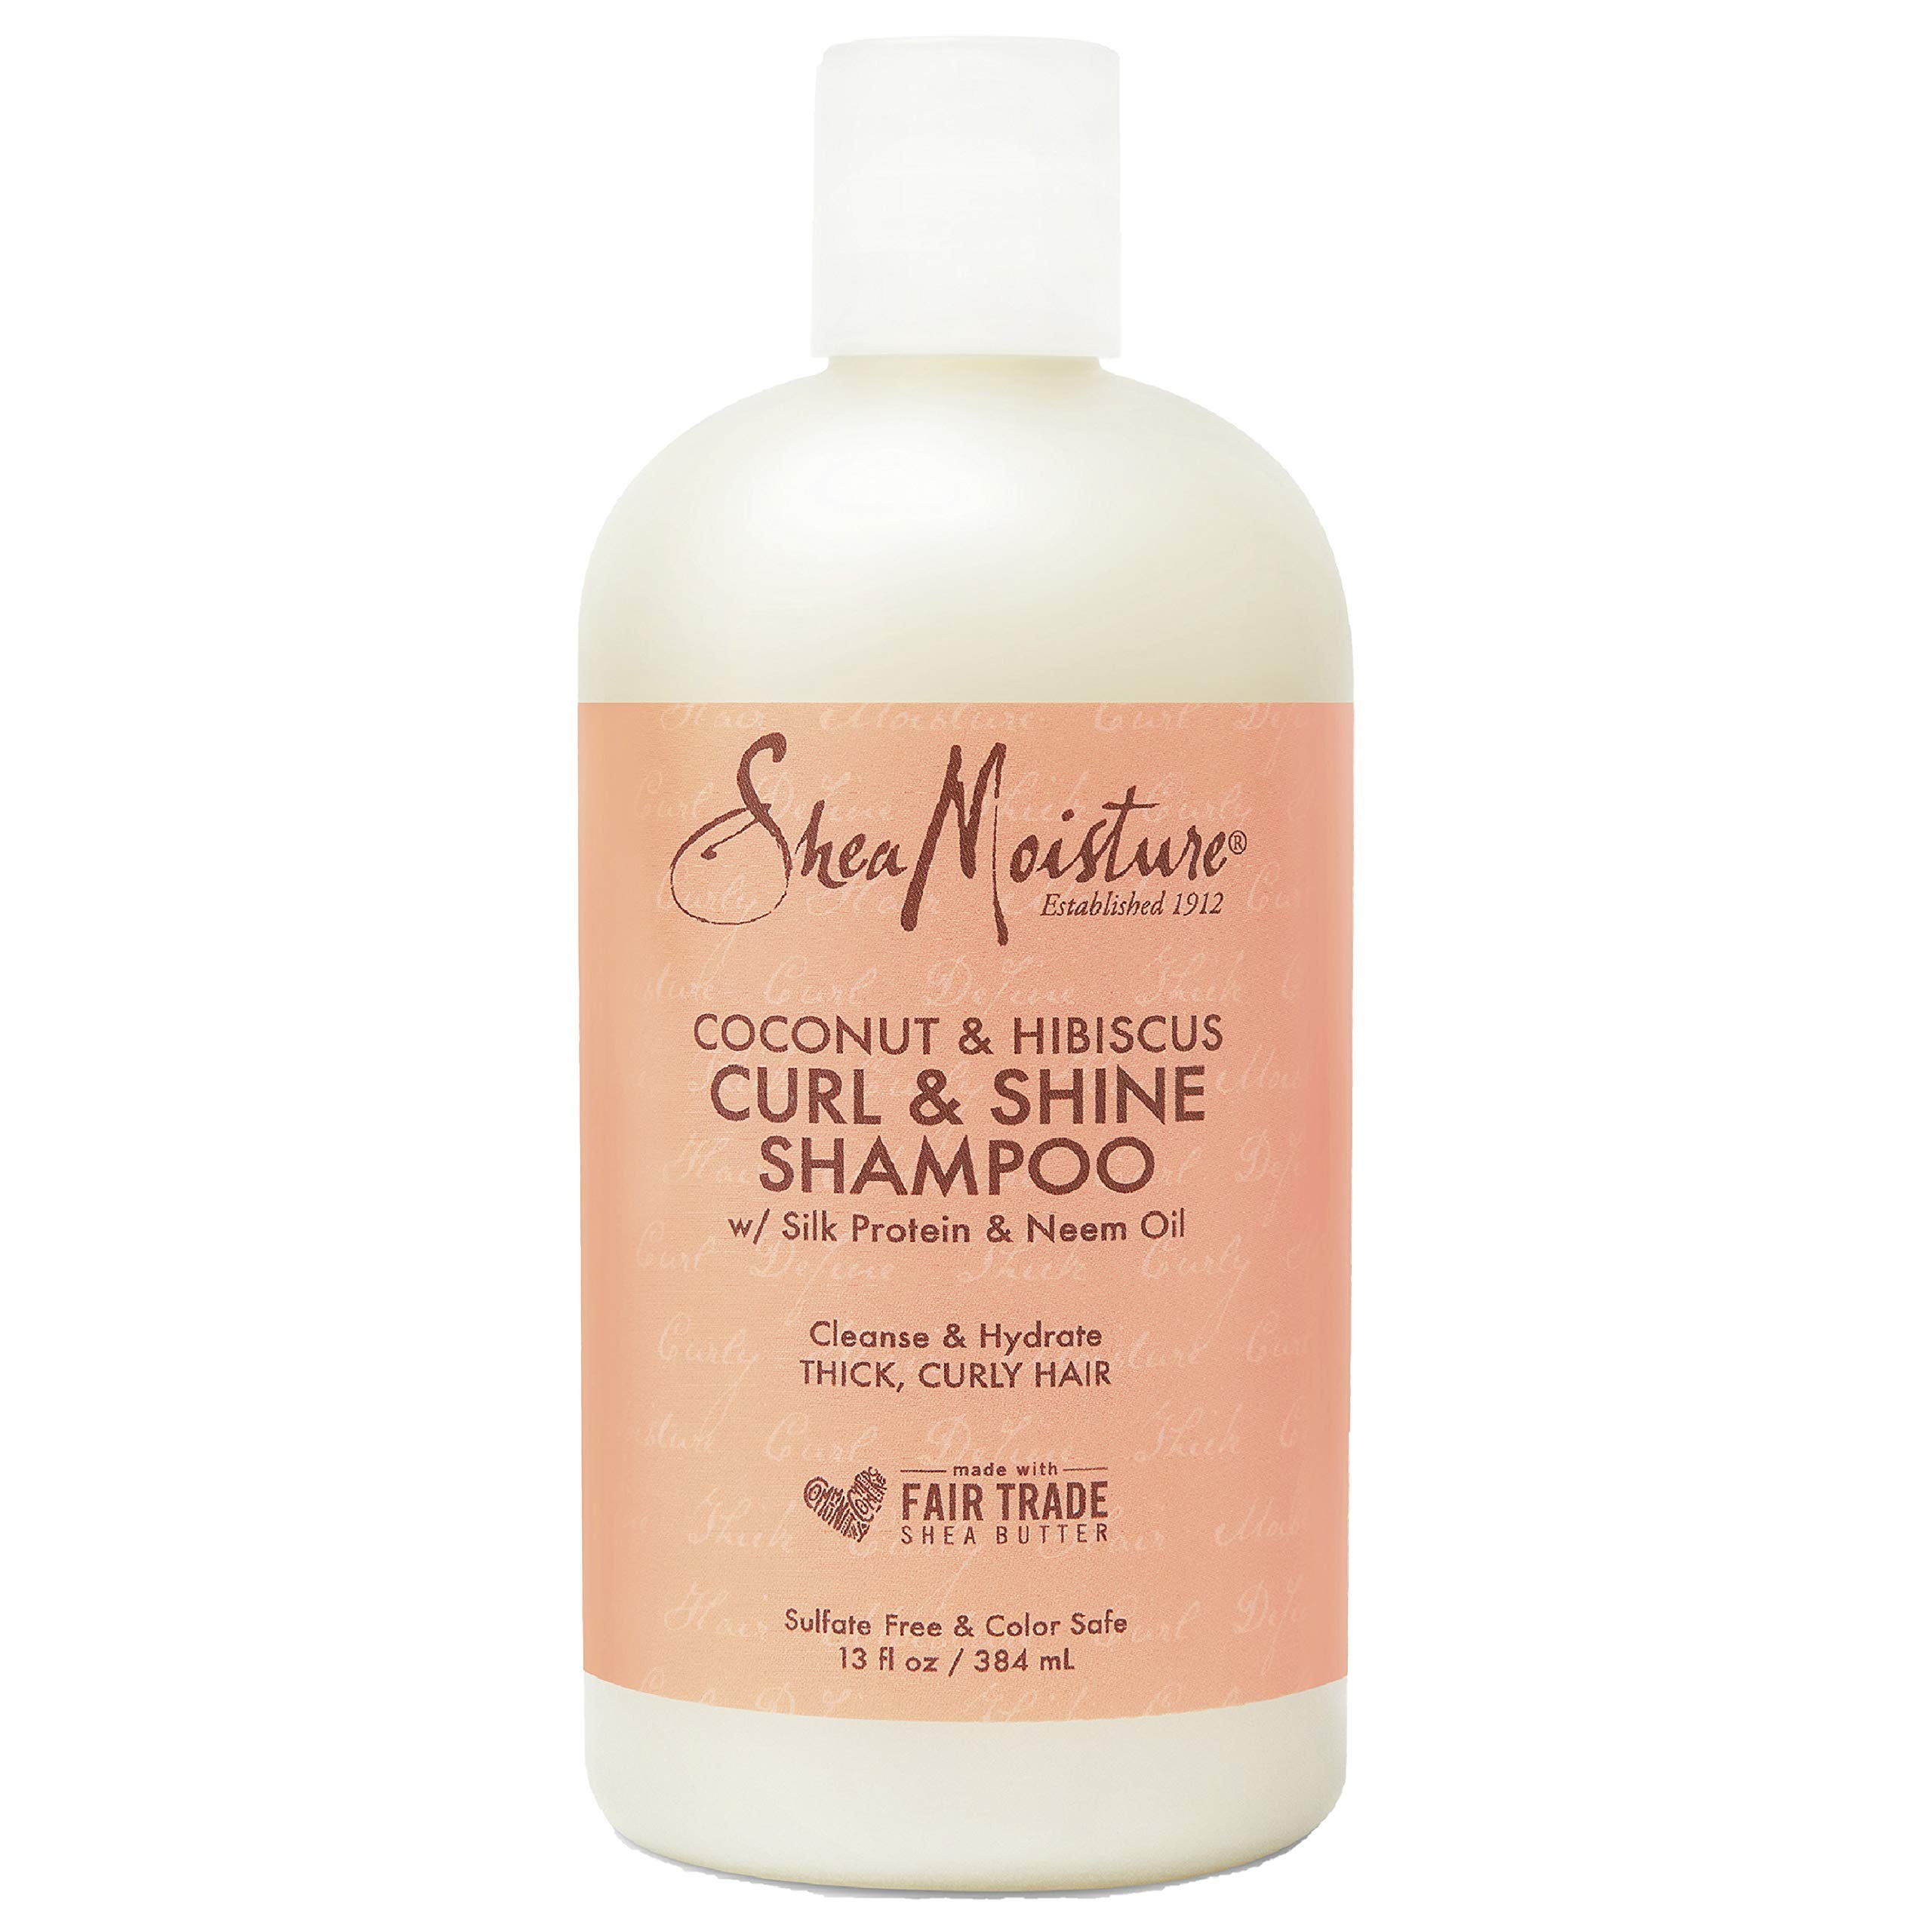
Item Name: Shea Moisture Coconut Hibiscus Curl Shampoo, 13 Ounce
Value: 13.0
Unit: fl oz

Price: 11.49